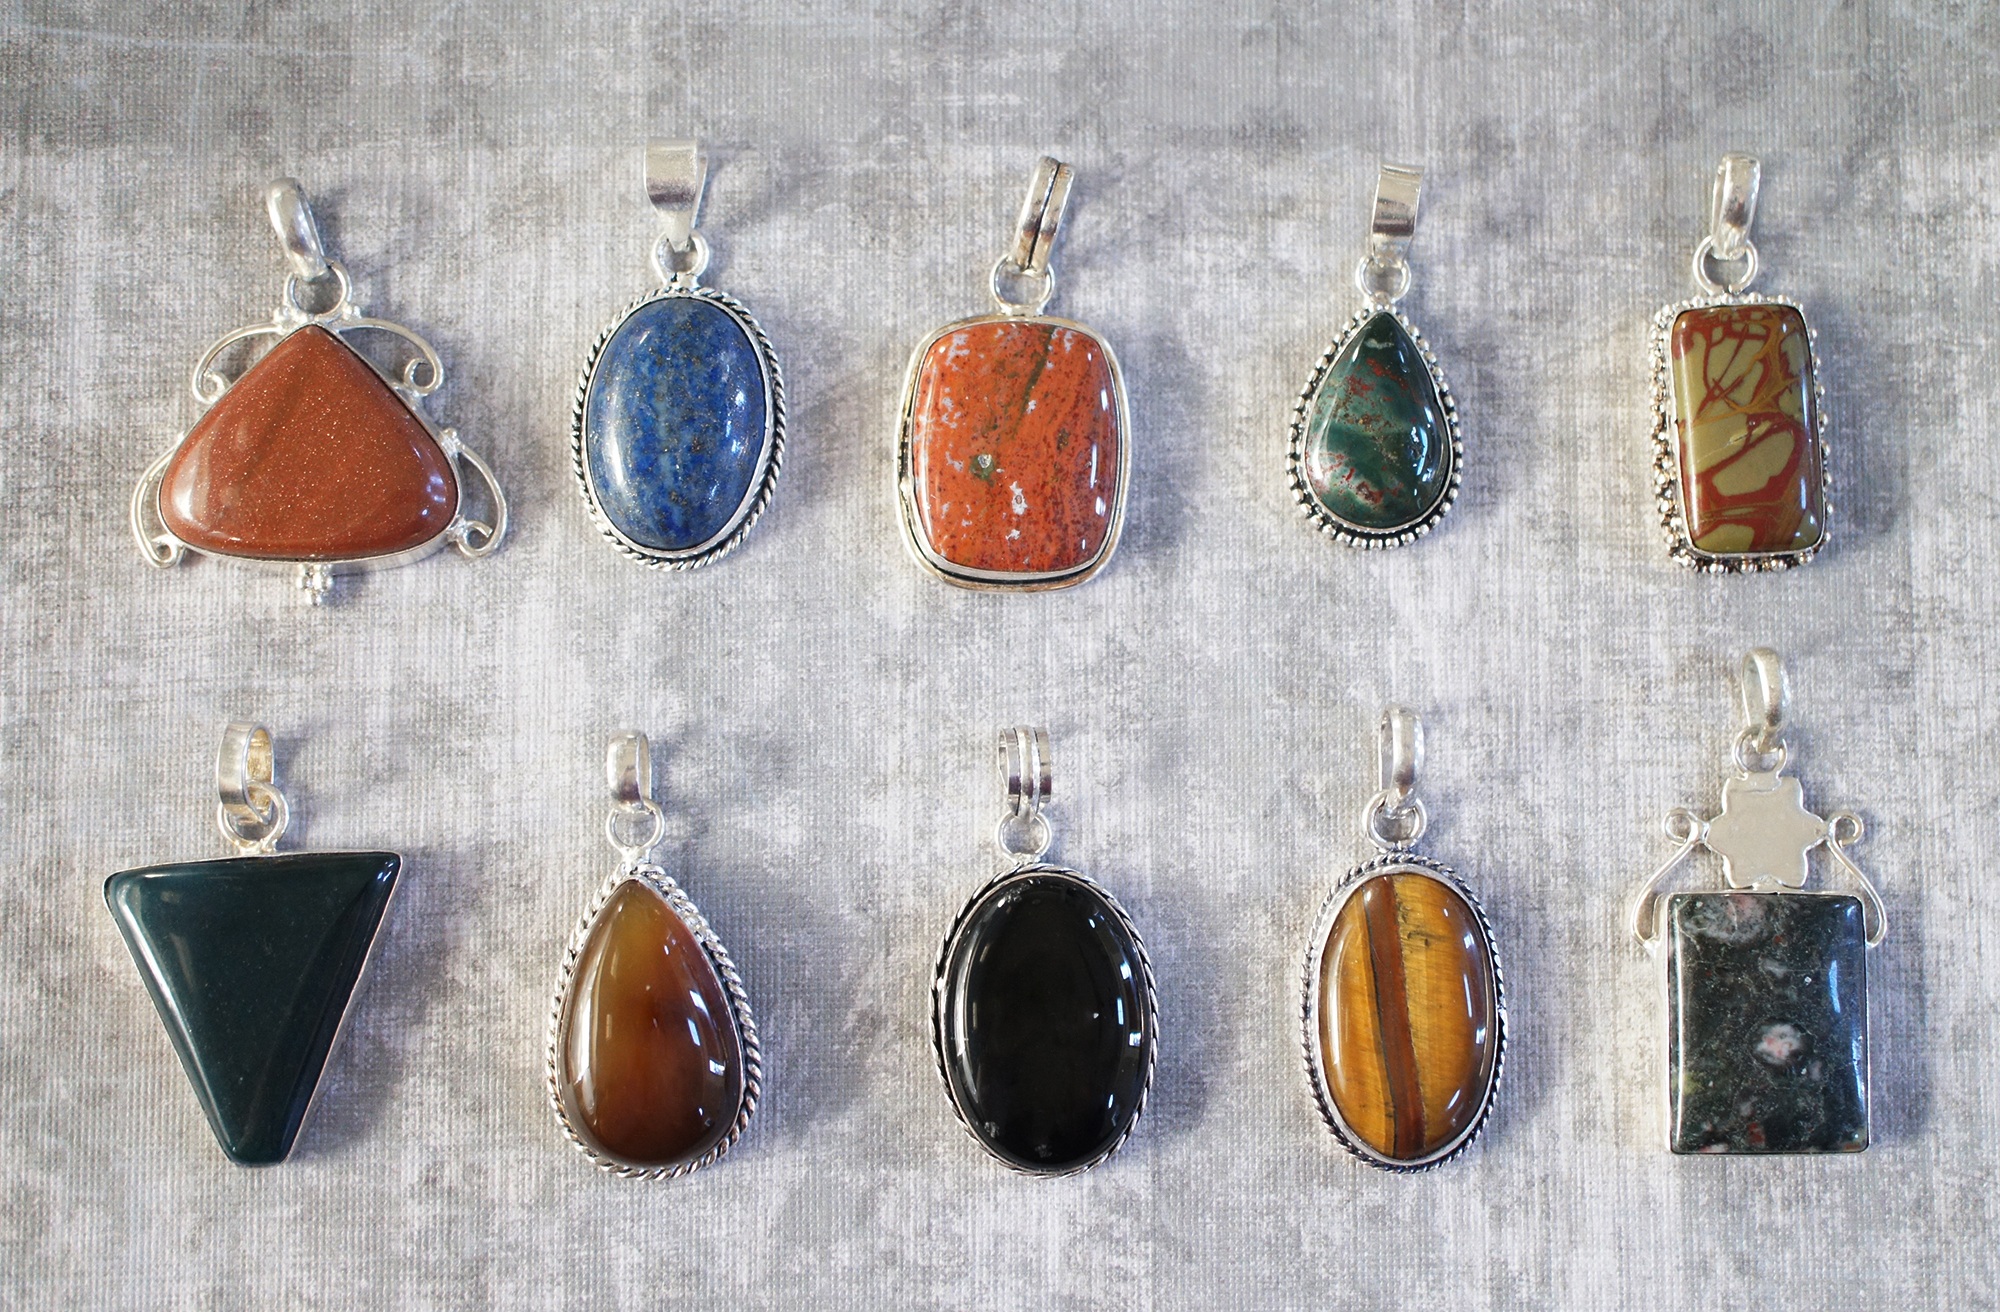
bunch, stone, green, brown, fashion, blue, black, jewelry, jewellery, jewel, earrings, jasper, gem, lot, talisman, gemstone, lapis, charm, pendant, pendants, agate, semiprecious, amulet, locket, fashion accessory, tigers eye